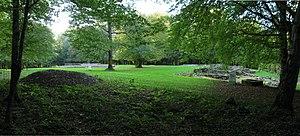
Le forum du vicus gallo-romain de Compierre à Champallement, Nièvre, France.
Champallement est une commune française située dans le département de la Nièvre, en région Bourgogne-Franche-Comté.